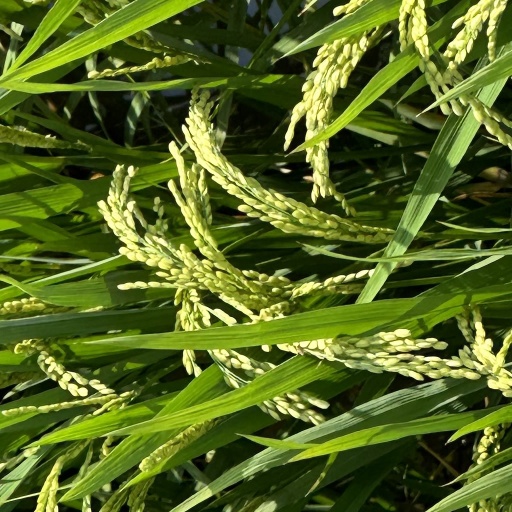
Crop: rice